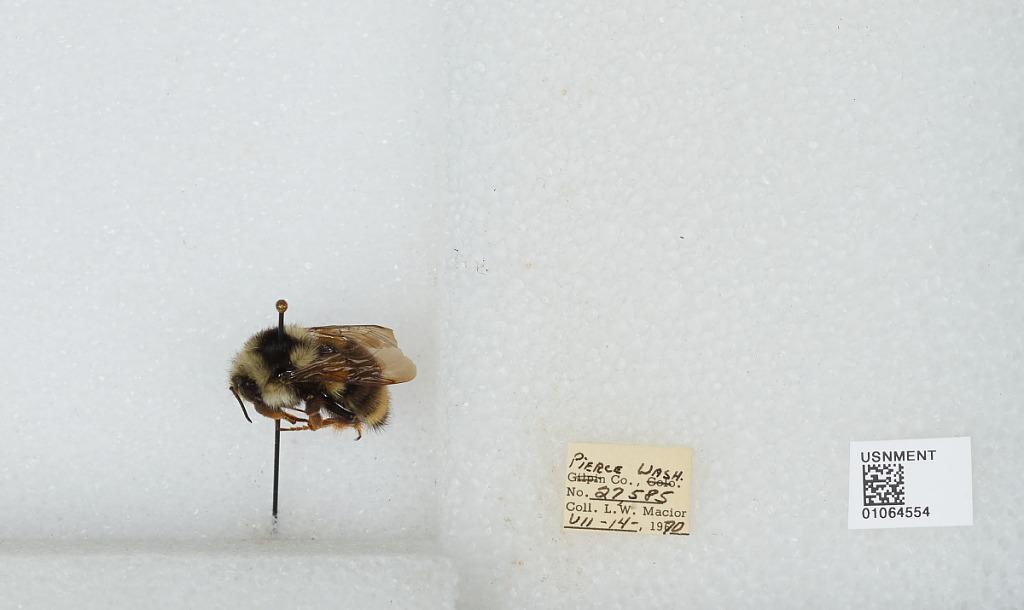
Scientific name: Bombus bifarius nearcticus
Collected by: L. Macior
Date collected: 1970-7-14
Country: United States
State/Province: Washington
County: Pierce
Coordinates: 47.05, -122.12